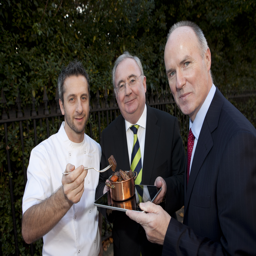
the trick to a successful event ... food !